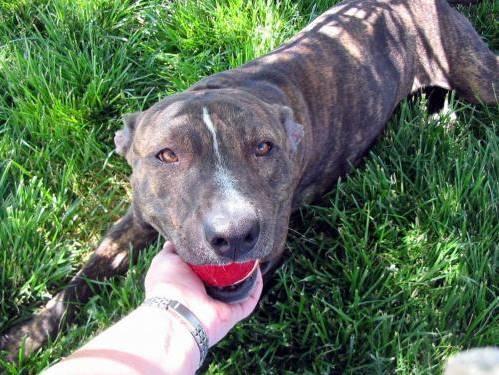
dog